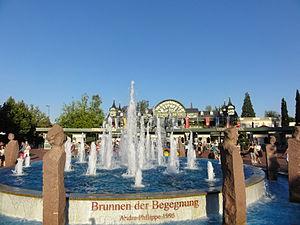
Entrée du parc Europa-Park, Rust, Bade-Wurtemberg, Allemagne.